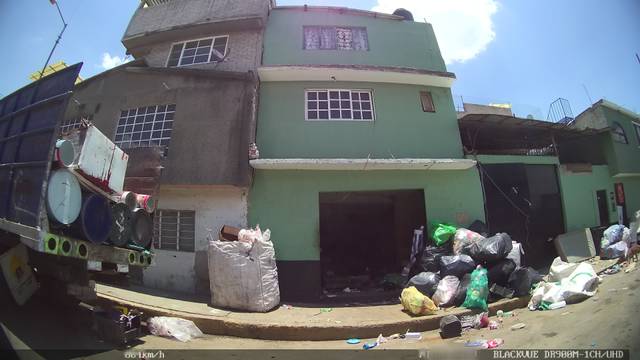
Region: Mexico
Coordinates: 19.433, -99.03